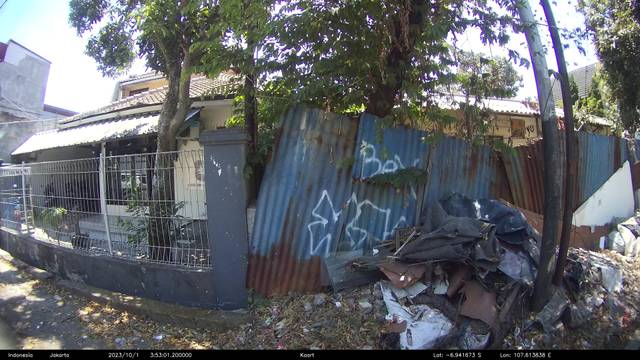
Region: Indonesia
Coordinates: -6.942, 107.614